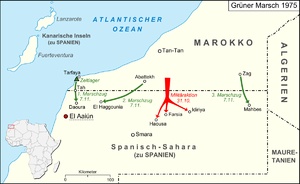
La Marche verte est une grande marche pacifique partie du Maroc le 6 novembre 1975 vers le Sahara espagnol, lancée par le roi marocain Hassan II dans le but de le récupérer, car considéré comme faisant historiquement partie du Sahara marocain.